Mother Nature

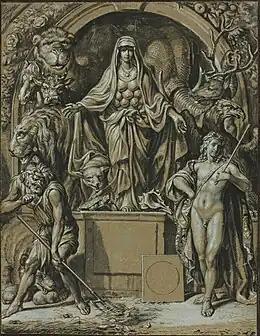
Joseph Werner: "Diana of Ephesus as allegory of Nature", c. 1680

Mother Nature (sometimes known as Mother Earth or the Earth Mother) is a personification of nature that focuses on the life-giving and nurturing aspects of nature by embodying it, in the form of a mother or mother goddess.